Kenyoshi Station

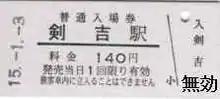
Platform ticket for Kenyoshi Station

Kenyoshi Station is served by the Aoimori Railway Line, and is 14.8 kilometers from the terminus of the line at Metoki Station. It is 632.1 kilometers from Tokyo Station.